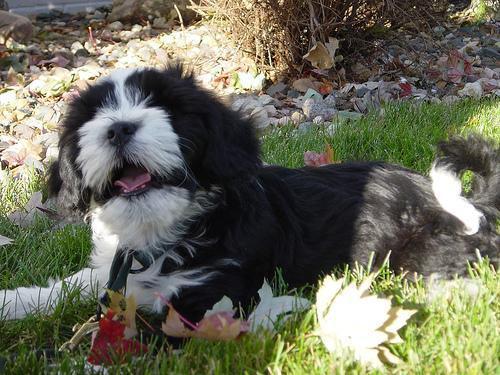
Tibetan_terrier